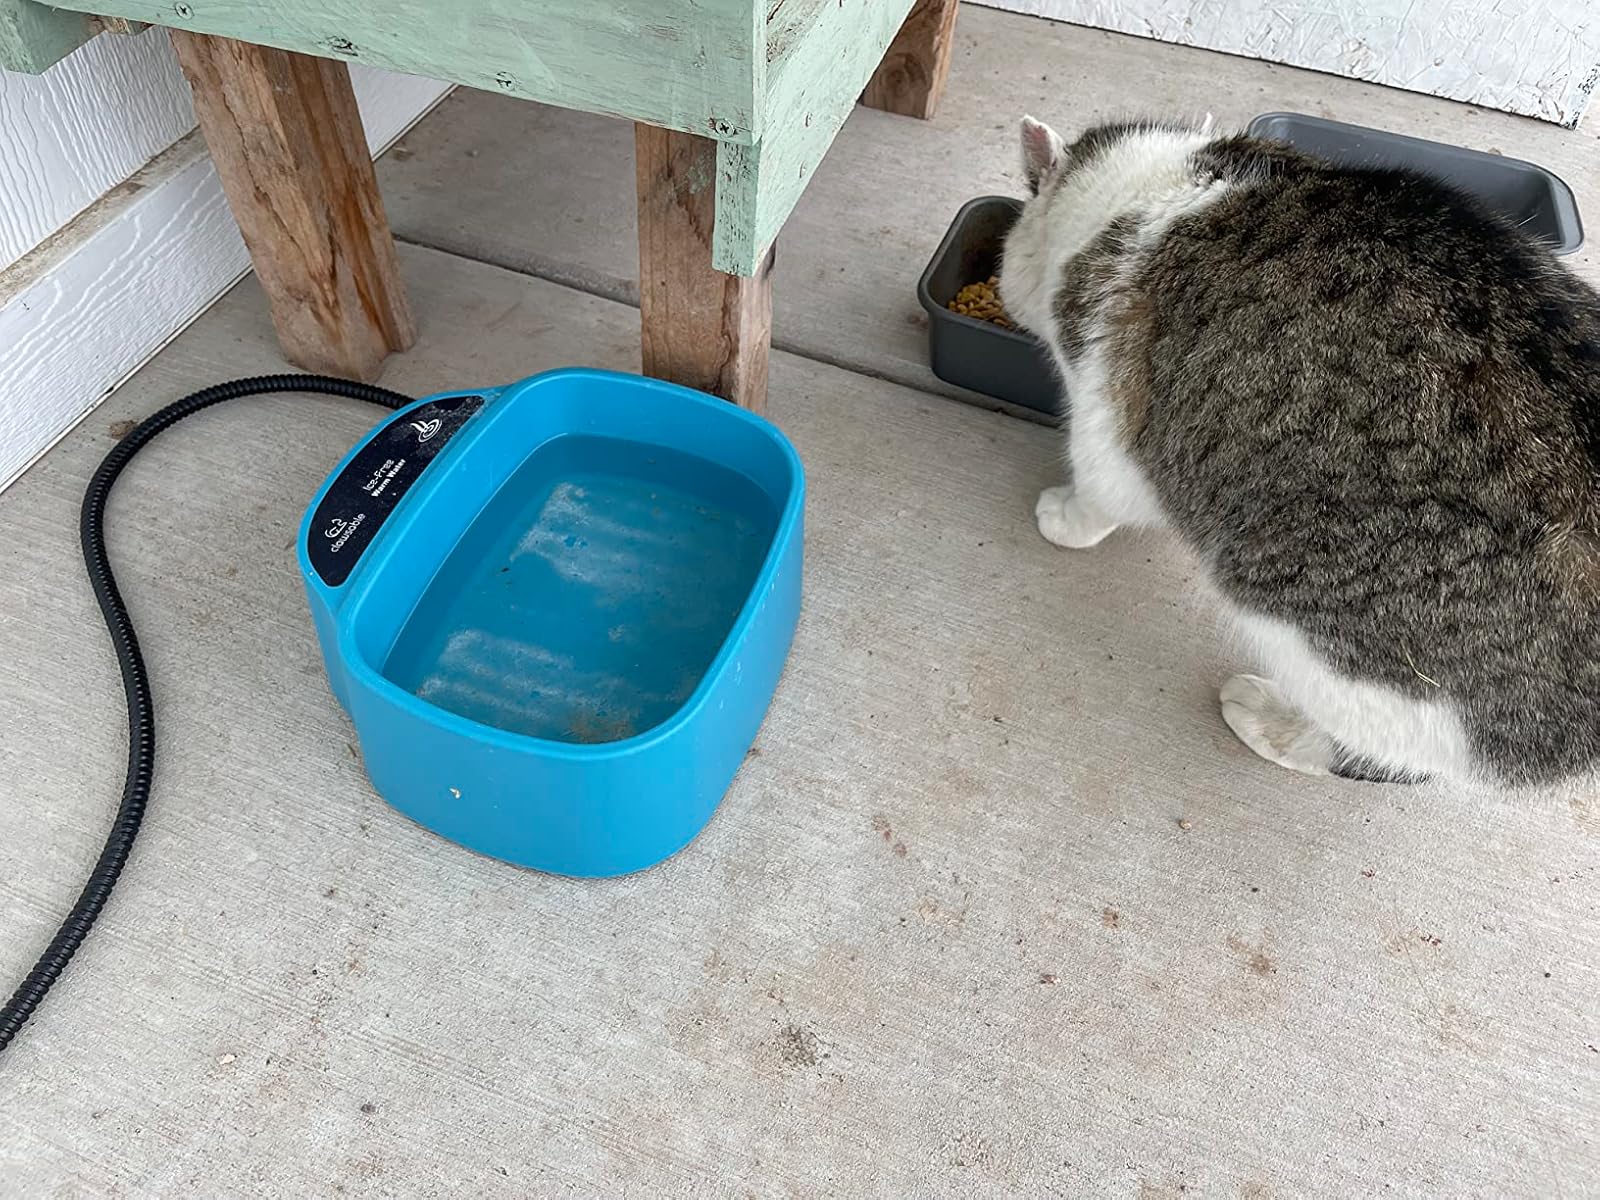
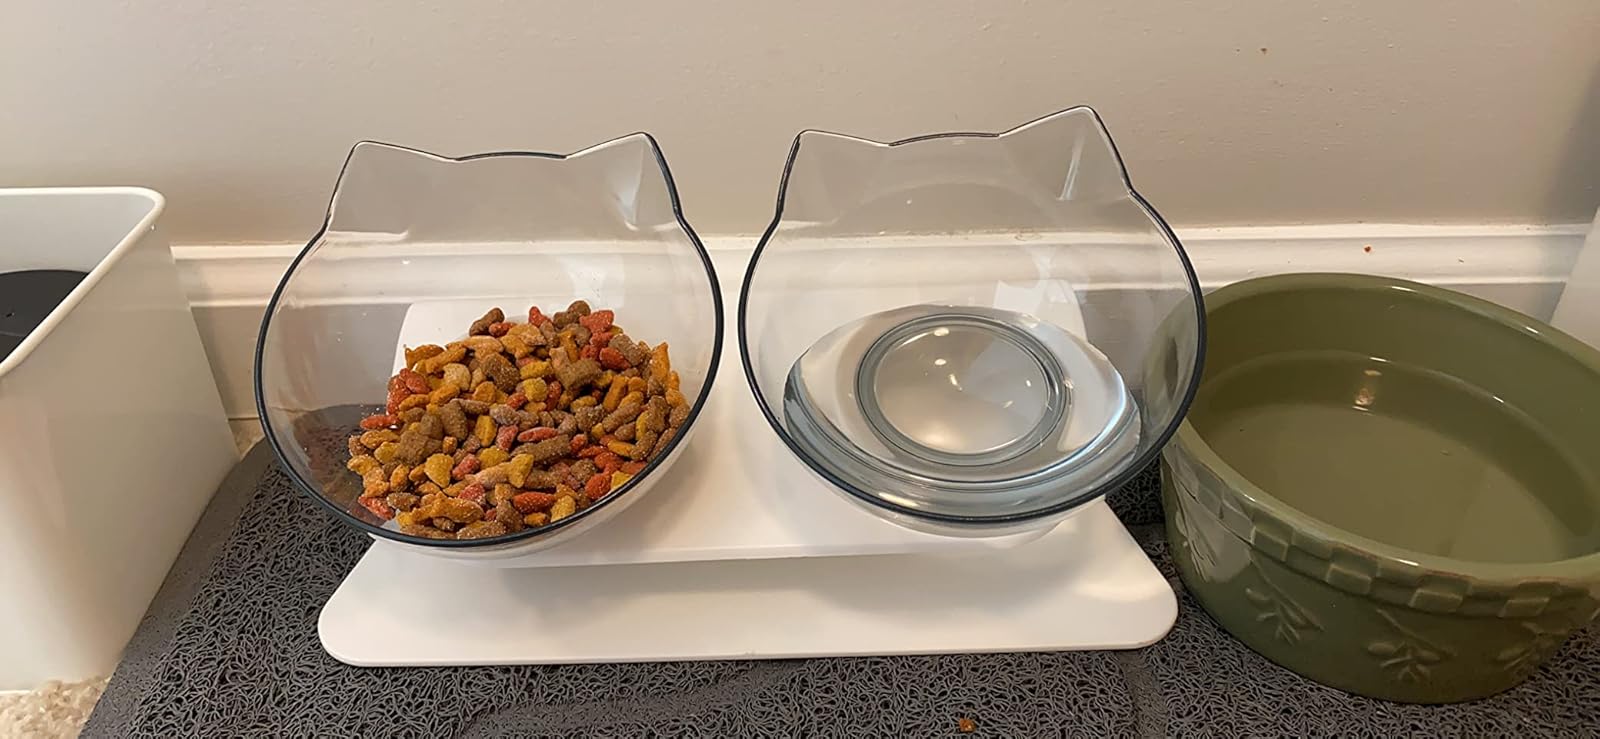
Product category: items_bowl
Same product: no